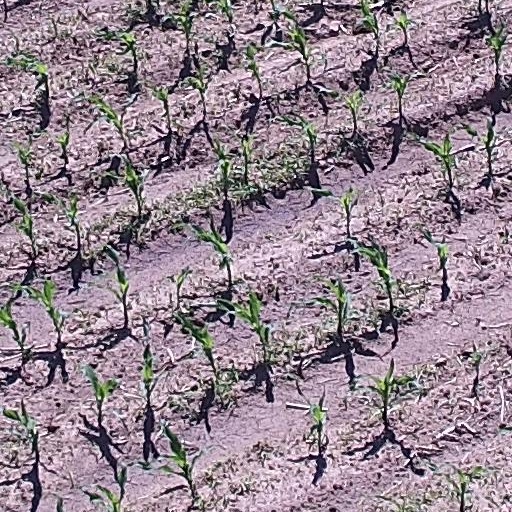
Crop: maize; corn